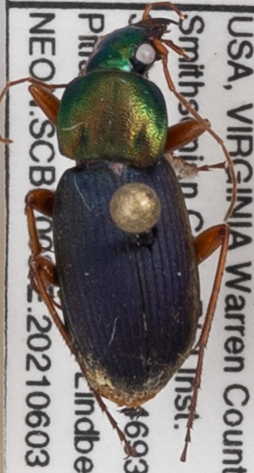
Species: Chlaenius emarginatus
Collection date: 2021-06-03
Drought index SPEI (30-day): -1.532
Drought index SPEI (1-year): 0.072
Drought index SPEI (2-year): -0.24